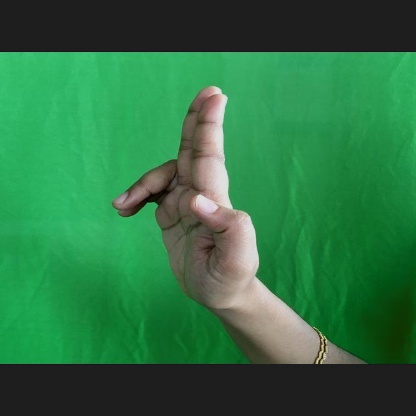
Mudra: Ardhapathaka